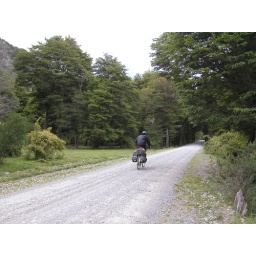
Not very sunny, but the canopy of trees over the road was a nice change.